Jakšto Street

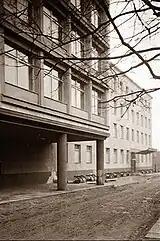
Ubezpieczenia Społeczne building

Following re-incorporation of Lithuania into the USSR, in 1949 the authorities changed the street name: instead of a Catholic priest, as Komunarų gatvė (Communards Street) it now honoured the revolutionaries who lost their lives on January 1, 1919. In 1953-1959 there were large, 3-floor buildings built on both sides of the northern end of the street; a slightly more monumental office building was constructed opposite the former Social Insurance building, on the southern end. In 1973 an underdeveloped plot opposite the Prozorov building was turned into a square; it was dotted with an obelisk-line monument to Zigmas Angarietis. In 1977 the street gave name to a theatrical play, which presented an apologetic reconstruction of the January 1919 defence. At the time the street again acquired sort of prestigious status, as it hosted numerous central offices of the Lithuanian Soviet Socialist Republic: Ministry of Construction, Ministry of Furniture and Wood Processing, Ministry of Food Industry and Foreign Tourism Administration Office. The former Social Insurance building kept serving as medical centre. The Prozorov building was partially turned into the House of Culture; it accommodated a number of institutions, including periodically also a cinema. In 1949-1987 it hosted premises of the daily "Sovetskaya Litva" ("Soviet Lithuania").